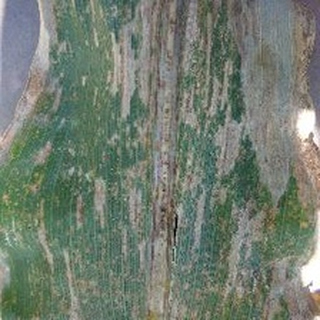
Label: corn_gray_leaf_spot